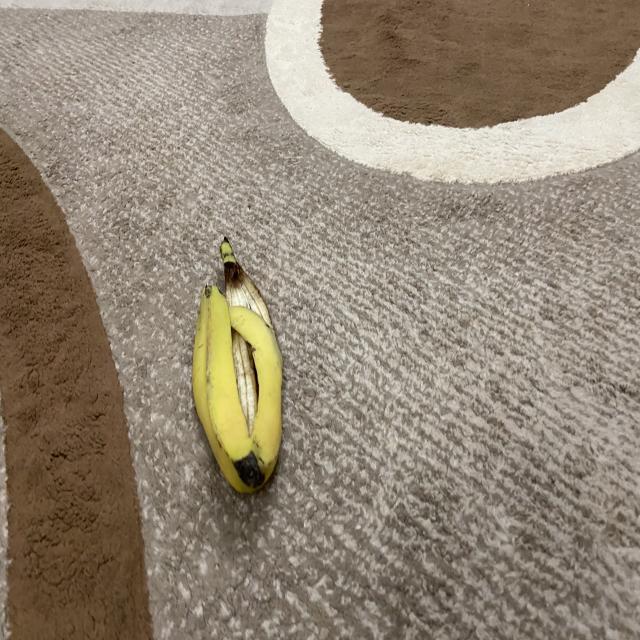
Label: bananas